Beer in England

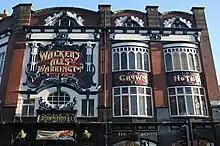
The Crown Hotel in Liverpool, an ornate Victorian pub.

The use of hops in beer was written of as early as 822 by a Carolingian Abbot. Flavouring beer with hops was known at least as early as the 9th century, but was only gradually adopted because of difficulties in establishing the right proportions of ingredients. Before that, a mix of various herbs called gruit had been used, but did not have the same conserving properties as hops.